Madhava (Vishnu)

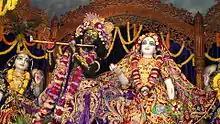
Krishna worshiped as Madhava with his chief consort, Radha, at ISKCON Mayapur

Madhava is one of the primary epithets of Vishnu and Krishna. The word "Mādhava" in Sanskrit is a "vṛddhi" derivation of the word "Madhu", which means honey. It is a title of Krishna, referring to his lineage as 'he who appeared the Madhu dynasty'.